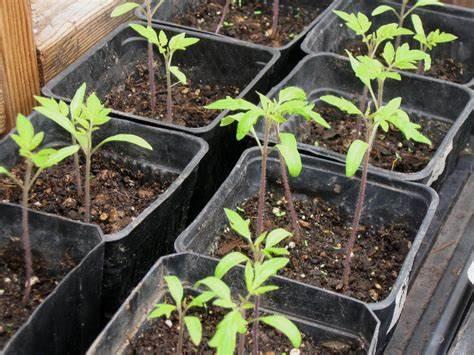
Mimea michanga iliyopandwa kwenye vyombo vya rangi nyeusi, vikiwa vimepangwa kwenye mstari mmoja baada ya mwingine kwa mpangilio mzuri ili kuhakikisha kwamba mimea hiyo inapata mwanga wa kutosha ili iweze kukua ipasavyo.